Answer in natural language. How many Doorways are visible in the scene? Choose between the following options: 2, 3, 5, 4 or 0
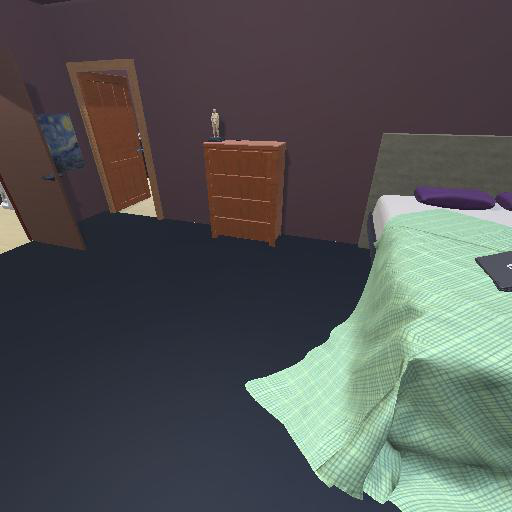
<answer>2</answer>